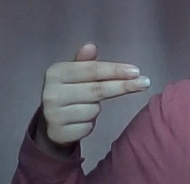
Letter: ghain